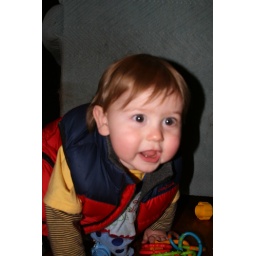
Eli playing on the floor at the old house, so cute in his vest.